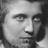
Emotion: neutral